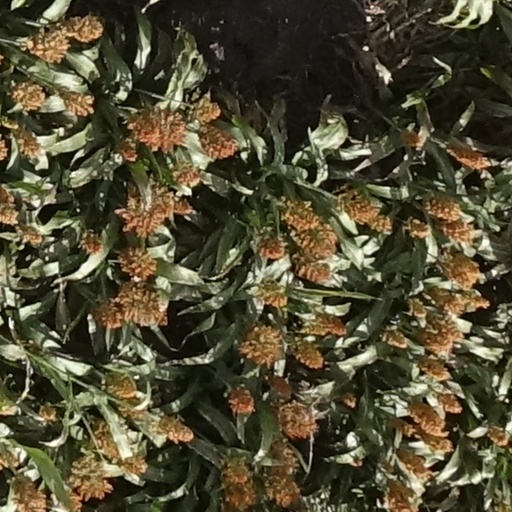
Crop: sorghum